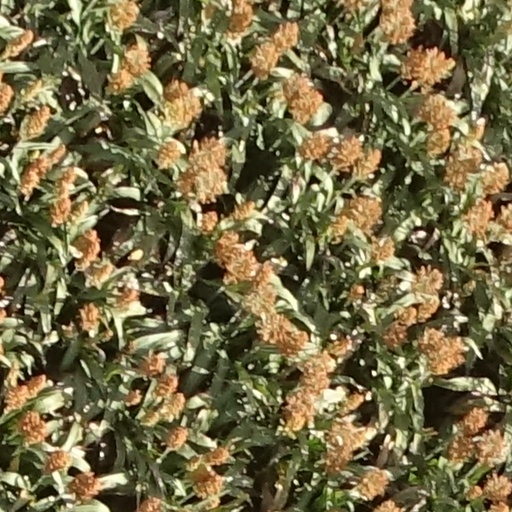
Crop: sorghum